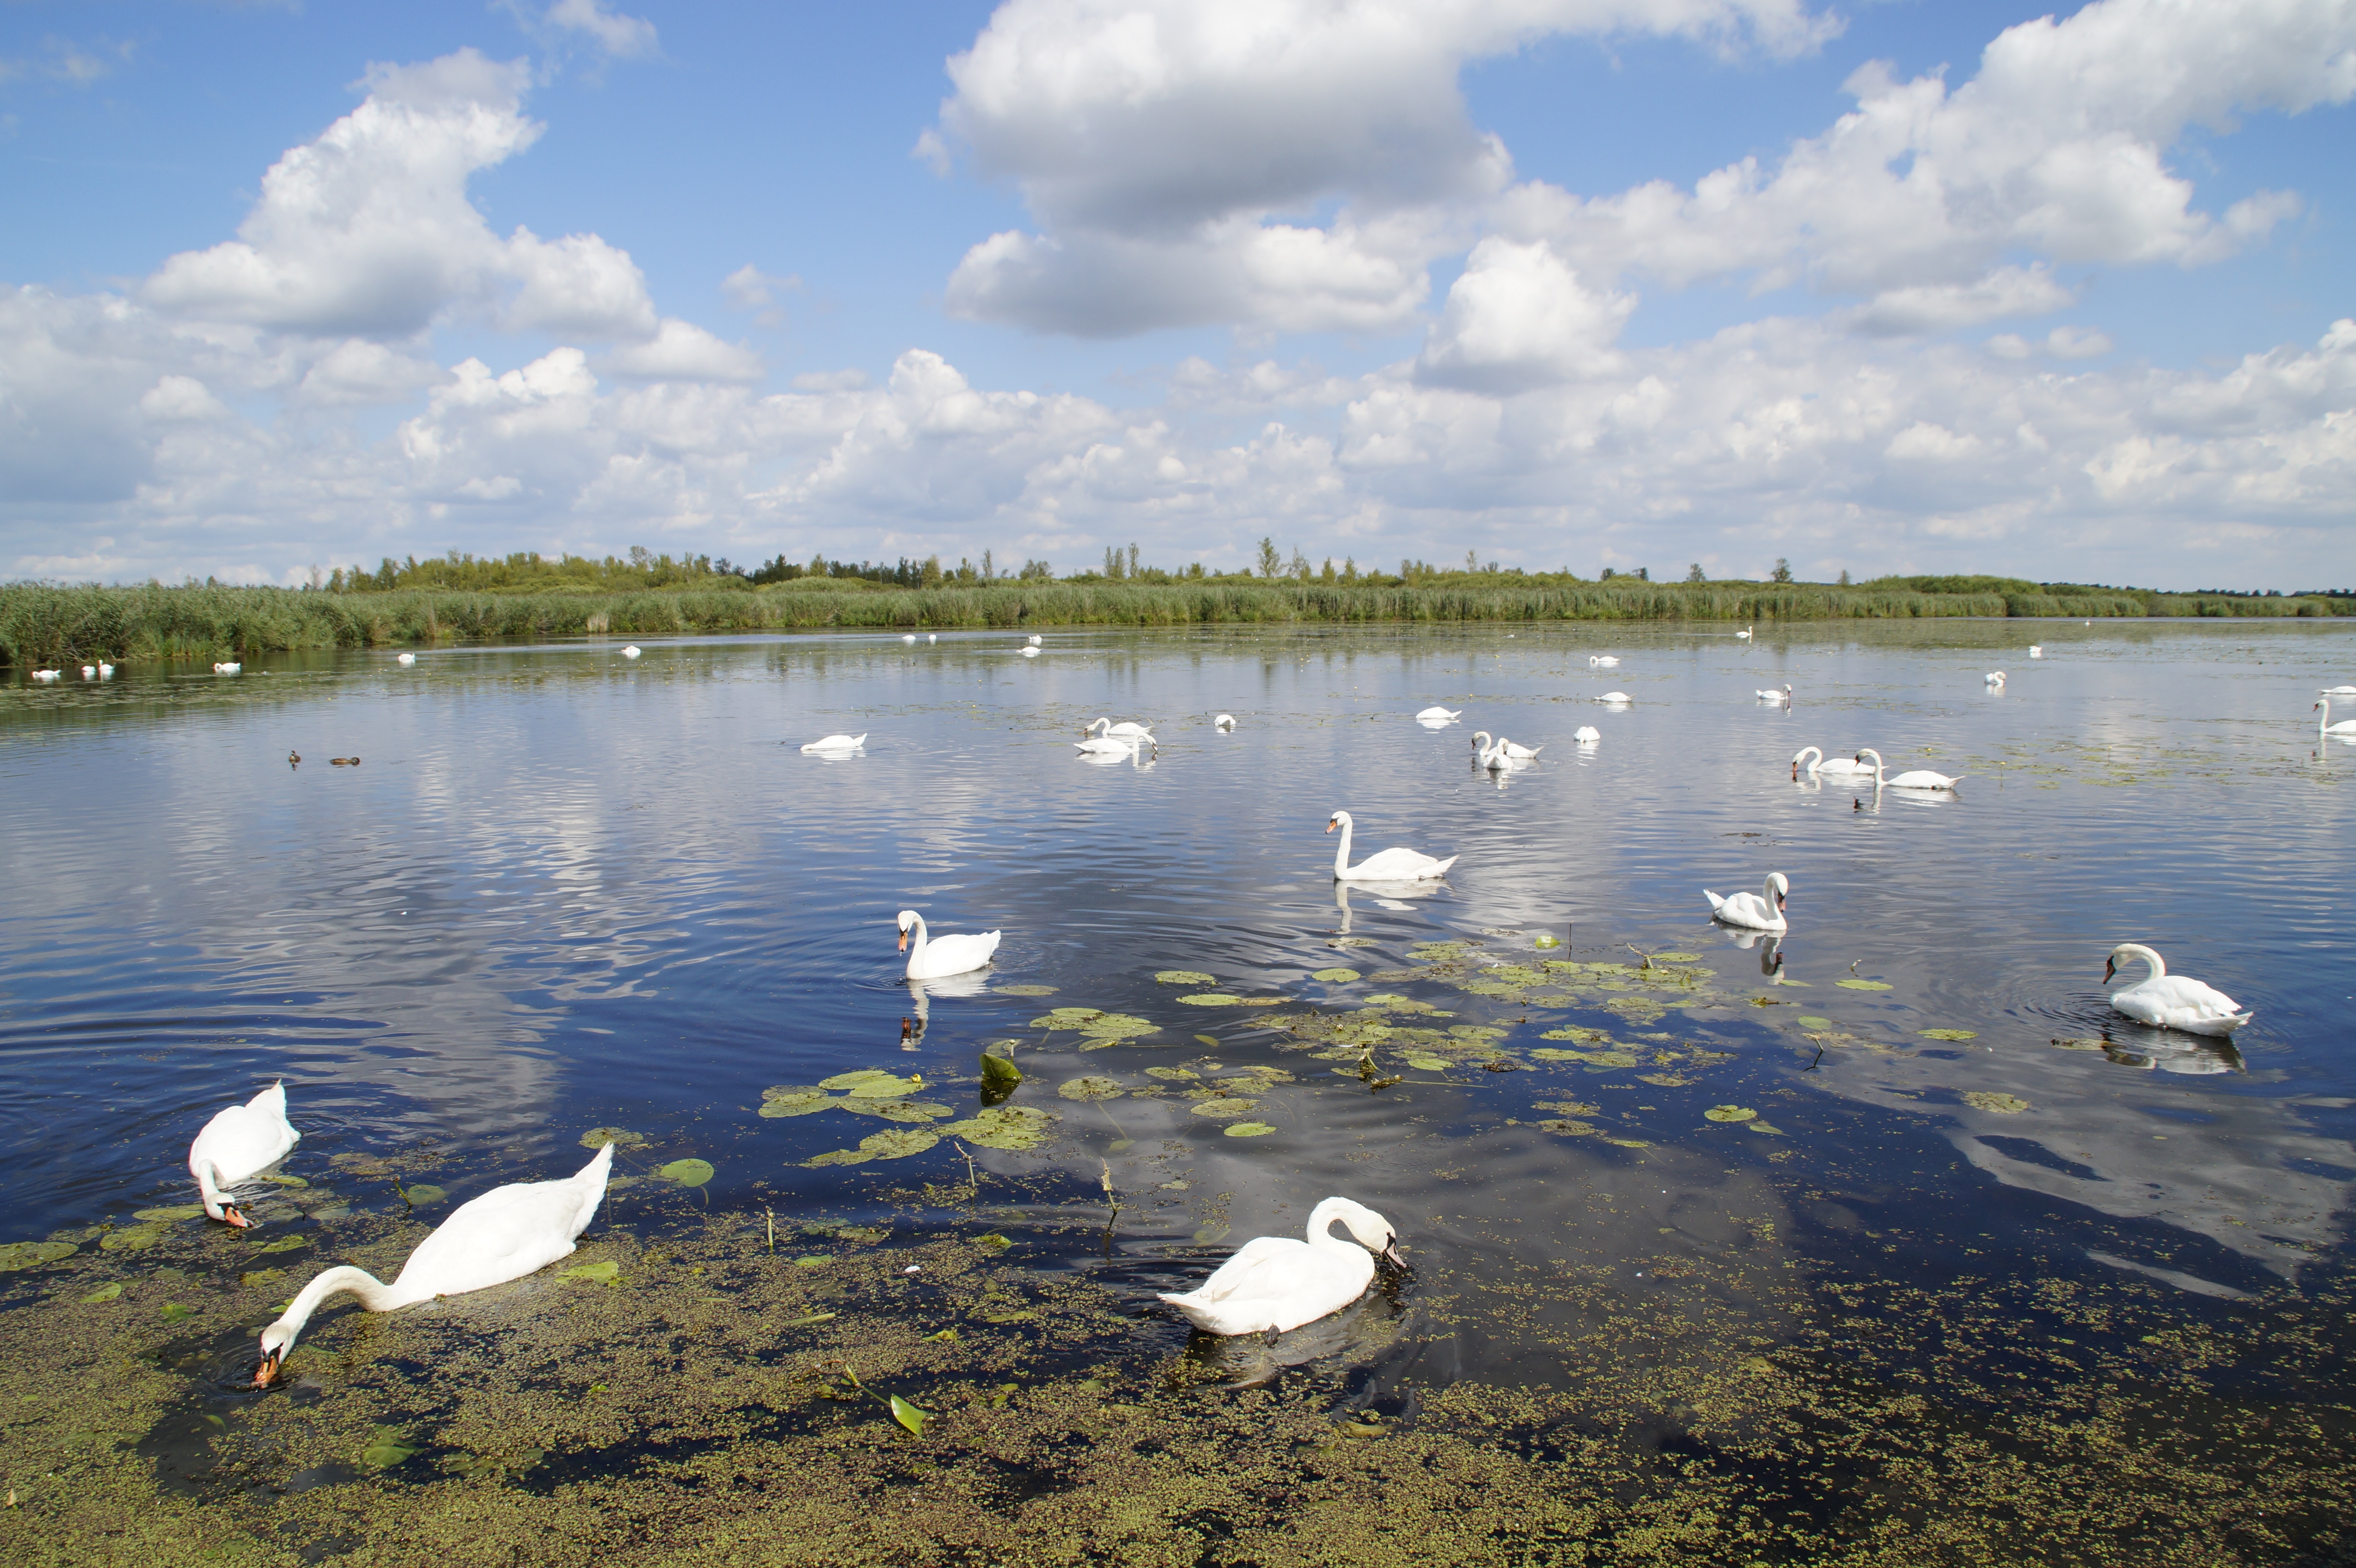
landscape, sea, water, nature, bird, cloud, sky, lake, summer, reed, pond, reflection, reservoir, fauna, majestic, swan, clouds, duck, swans, wetland, tributary, waterfowl, loch, waters, water bird, animal world, ecosystem, moorland, mirroring, grasses, nature conservation, nature reserve, southern germany, spring lake, summer landscape, baden wurttemberg, silted, ducks geese and swans